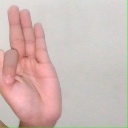
अक्षर: फ